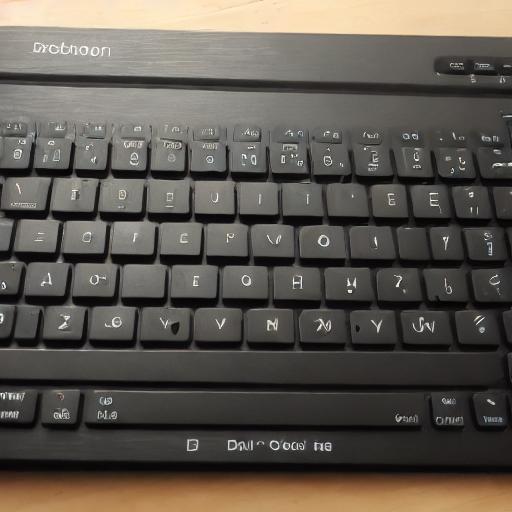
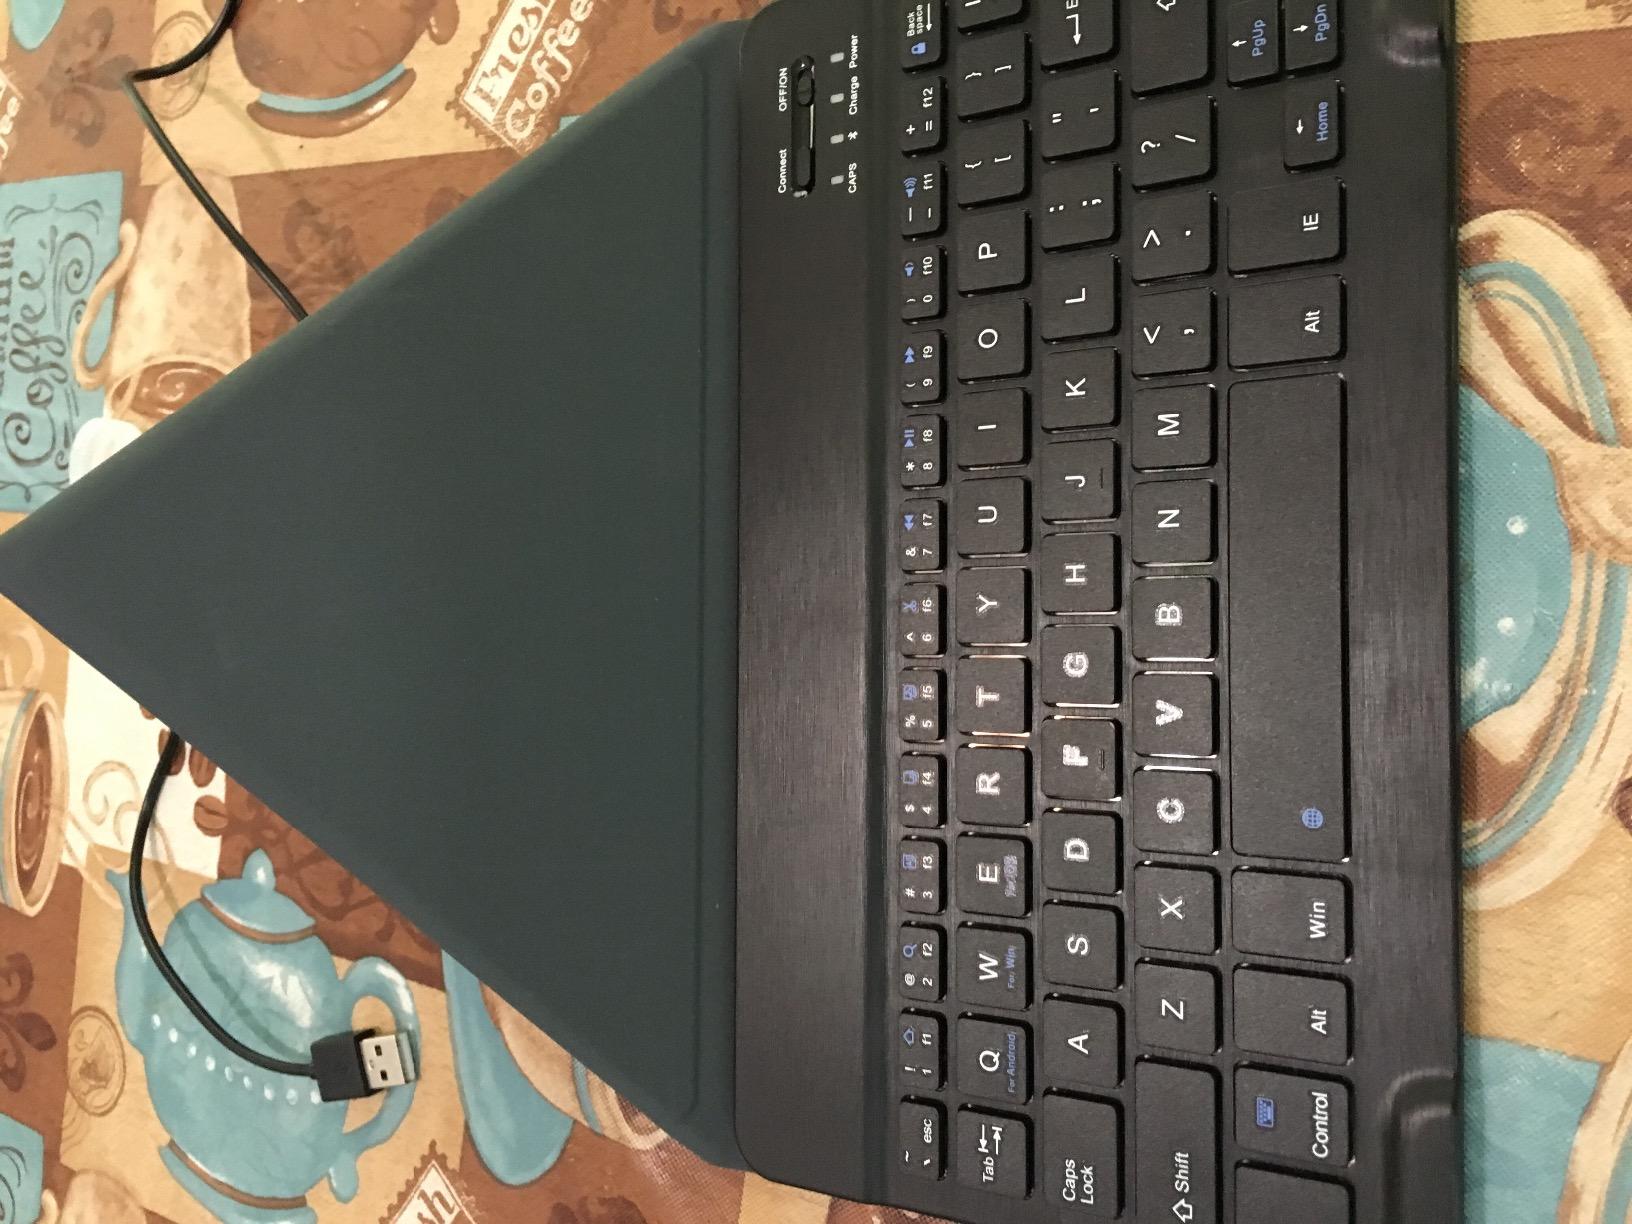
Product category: keyboard
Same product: no